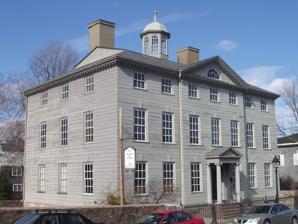
Building: Jeremiah Lee Mansion
Country: United States of America
Year built: 1768
Historic house in Massachusetts, United States United States historic place Jeremiah Lee House U.S. National Register of Historic Places U.S. National Historic Landmark U.S. Historic district Contributing property The Jeremiah Lee Mansion Show map of Massachusetts Show map of the United States Location 161 Washington Street, Marblehead, Massachusetts Coordinates 42°30′12″N 70°51′6″W / 42.50333°N 70.85167°W / 42.50333; -70.85167 Built 1768 Architectural style Georgian Part of Marblehead Historic District ( ID84002402 ) NRHP reference No. 66000766 Significant dates Added to NRHP October 15, 1966 Designated NHL October 9, 1960 Designated CP January 10, 1984 The Jeremiah Lee Mansion is a historic house located in Marblehead, Massachusetts . It is operated as a house museum by the local historical society. Built in 1768, it was designated a National Historic Landmark in 1960 as one of the finest Late Georgian houses in the United States.  It features original wallpaper and finely-crafted woodwork. Description Jeremiah Lee , oil on canvas, John Singleton Copley , 1769. Wadsworth Atheneum Mrs. Jeremiah Lee , oil on canvas, John Singleton Copley , c. 1769. Wadsworth Atheneum The mansion is a large wooden house in the Georgian style, with imitation stone ashlar facade, built in 1768 by Colonel Jeremiah Lee, at that time the wealthiest merchant and ship owner in the Province of Massachusetts Bay .  The facade may be based on Plate 11 of Robert Morris' influential patternbook Rural Architecture (London 1750; retitled Select Architecture in later eds.). It was one of the largest and most opulent houses of the late-colonial period in America. The mansion is now owned by the Marblehead Museum and Historical Society. It contains a notable collection of early American furniture, and many of the mansion's original decorative finishes have been preserved, including rare 18th-century English hand-painted wallpaper, intricate carving in the rococo style, and a grand entry hall and staircase paneled with mahogany. On either side of its landing are copies of the full-length portraits of Jeremiah and Martha Lee by John Singleton Copley . The mansion was declared a National Historic Landmark and listed on the National Register of Historic Places in 1966. In 1984 it was also included in the Marblehead Historic District . See also National Register of Historic Places listings in Essex County, Massachusetts List of National Historic Landmarks in Massachusetts List of historic houses in Massachusetts References